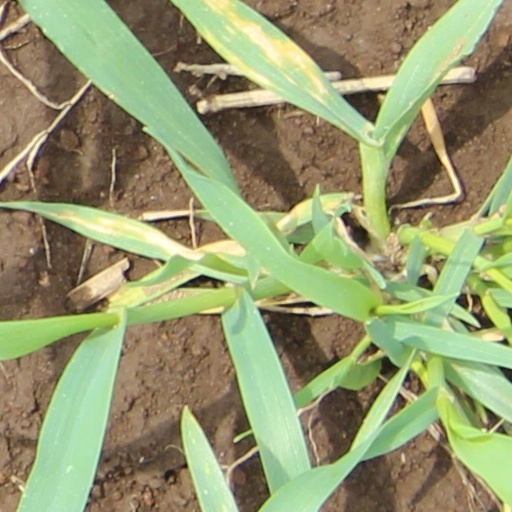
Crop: wheat